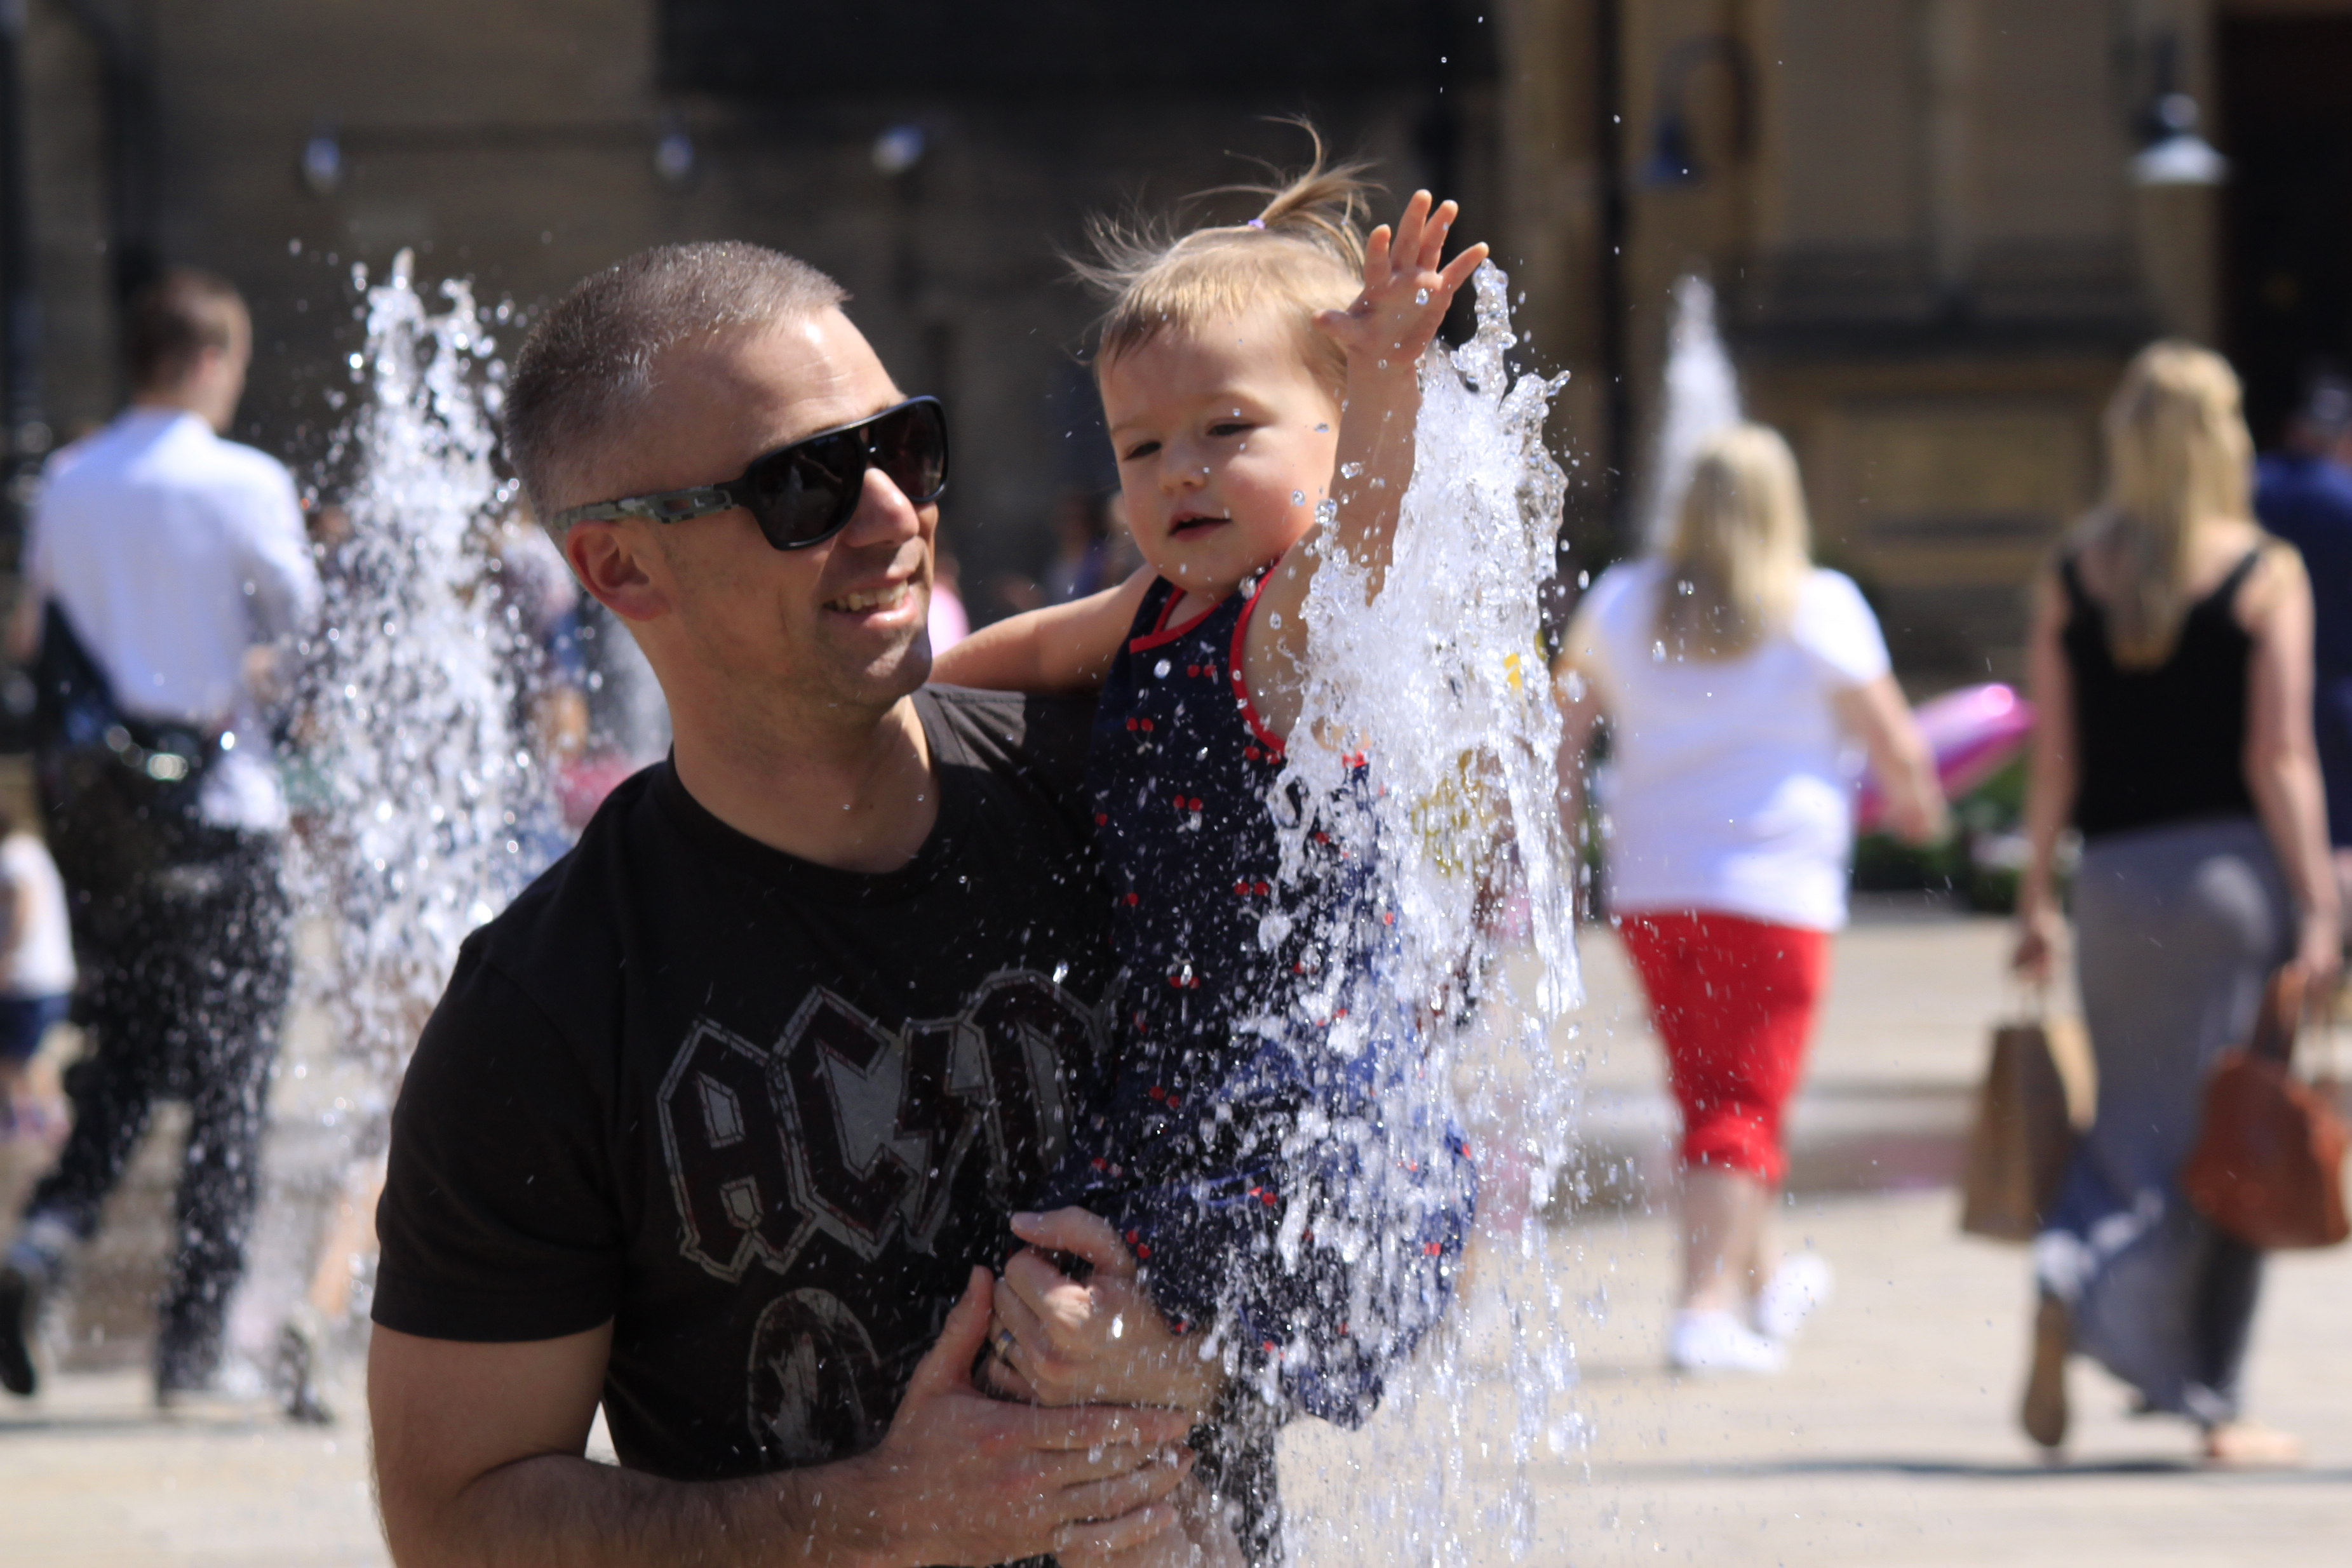
crowd, dance, fashion, performance art, uk, festival, peterborough, familytown, performing arts